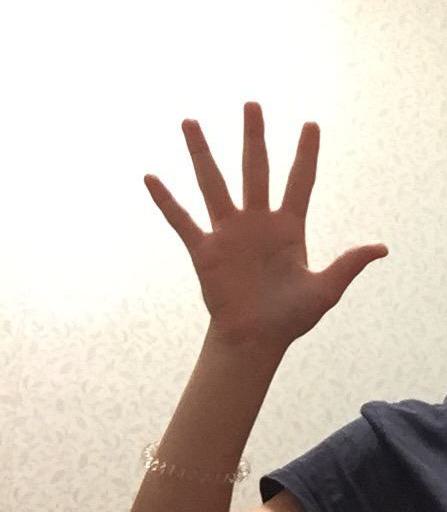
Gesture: palm